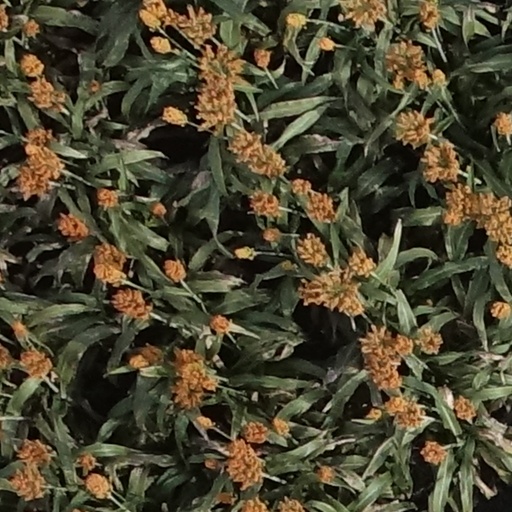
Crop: sorghum